John Gardner (minister)

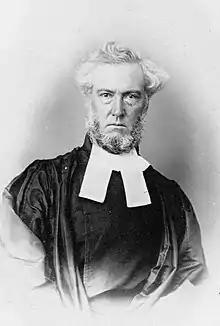

John Gardner (17 April 1809 – 10 May 1899) was a Scots-born Presbyterian minister in Adelaide, South Australia, the first incumbent of Chalmers Free Church of Scotland, now Scots Church, North Terrace, Adelaide. He later served at Launceston, Tasmania and Queenscliff, Victoria.